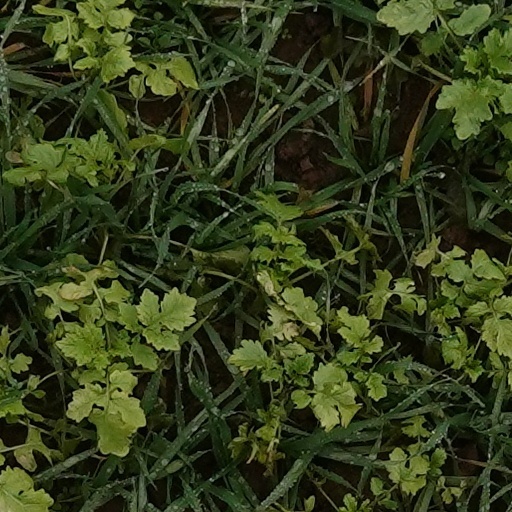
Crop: wheat